Aminta Buenaño

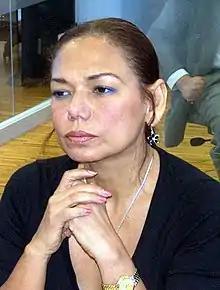
(2009)

Aminta Buenaño Rugel (born Santa Lucía Canton, Guayas Province, 1958) is an Ecuadorian writer and politician.